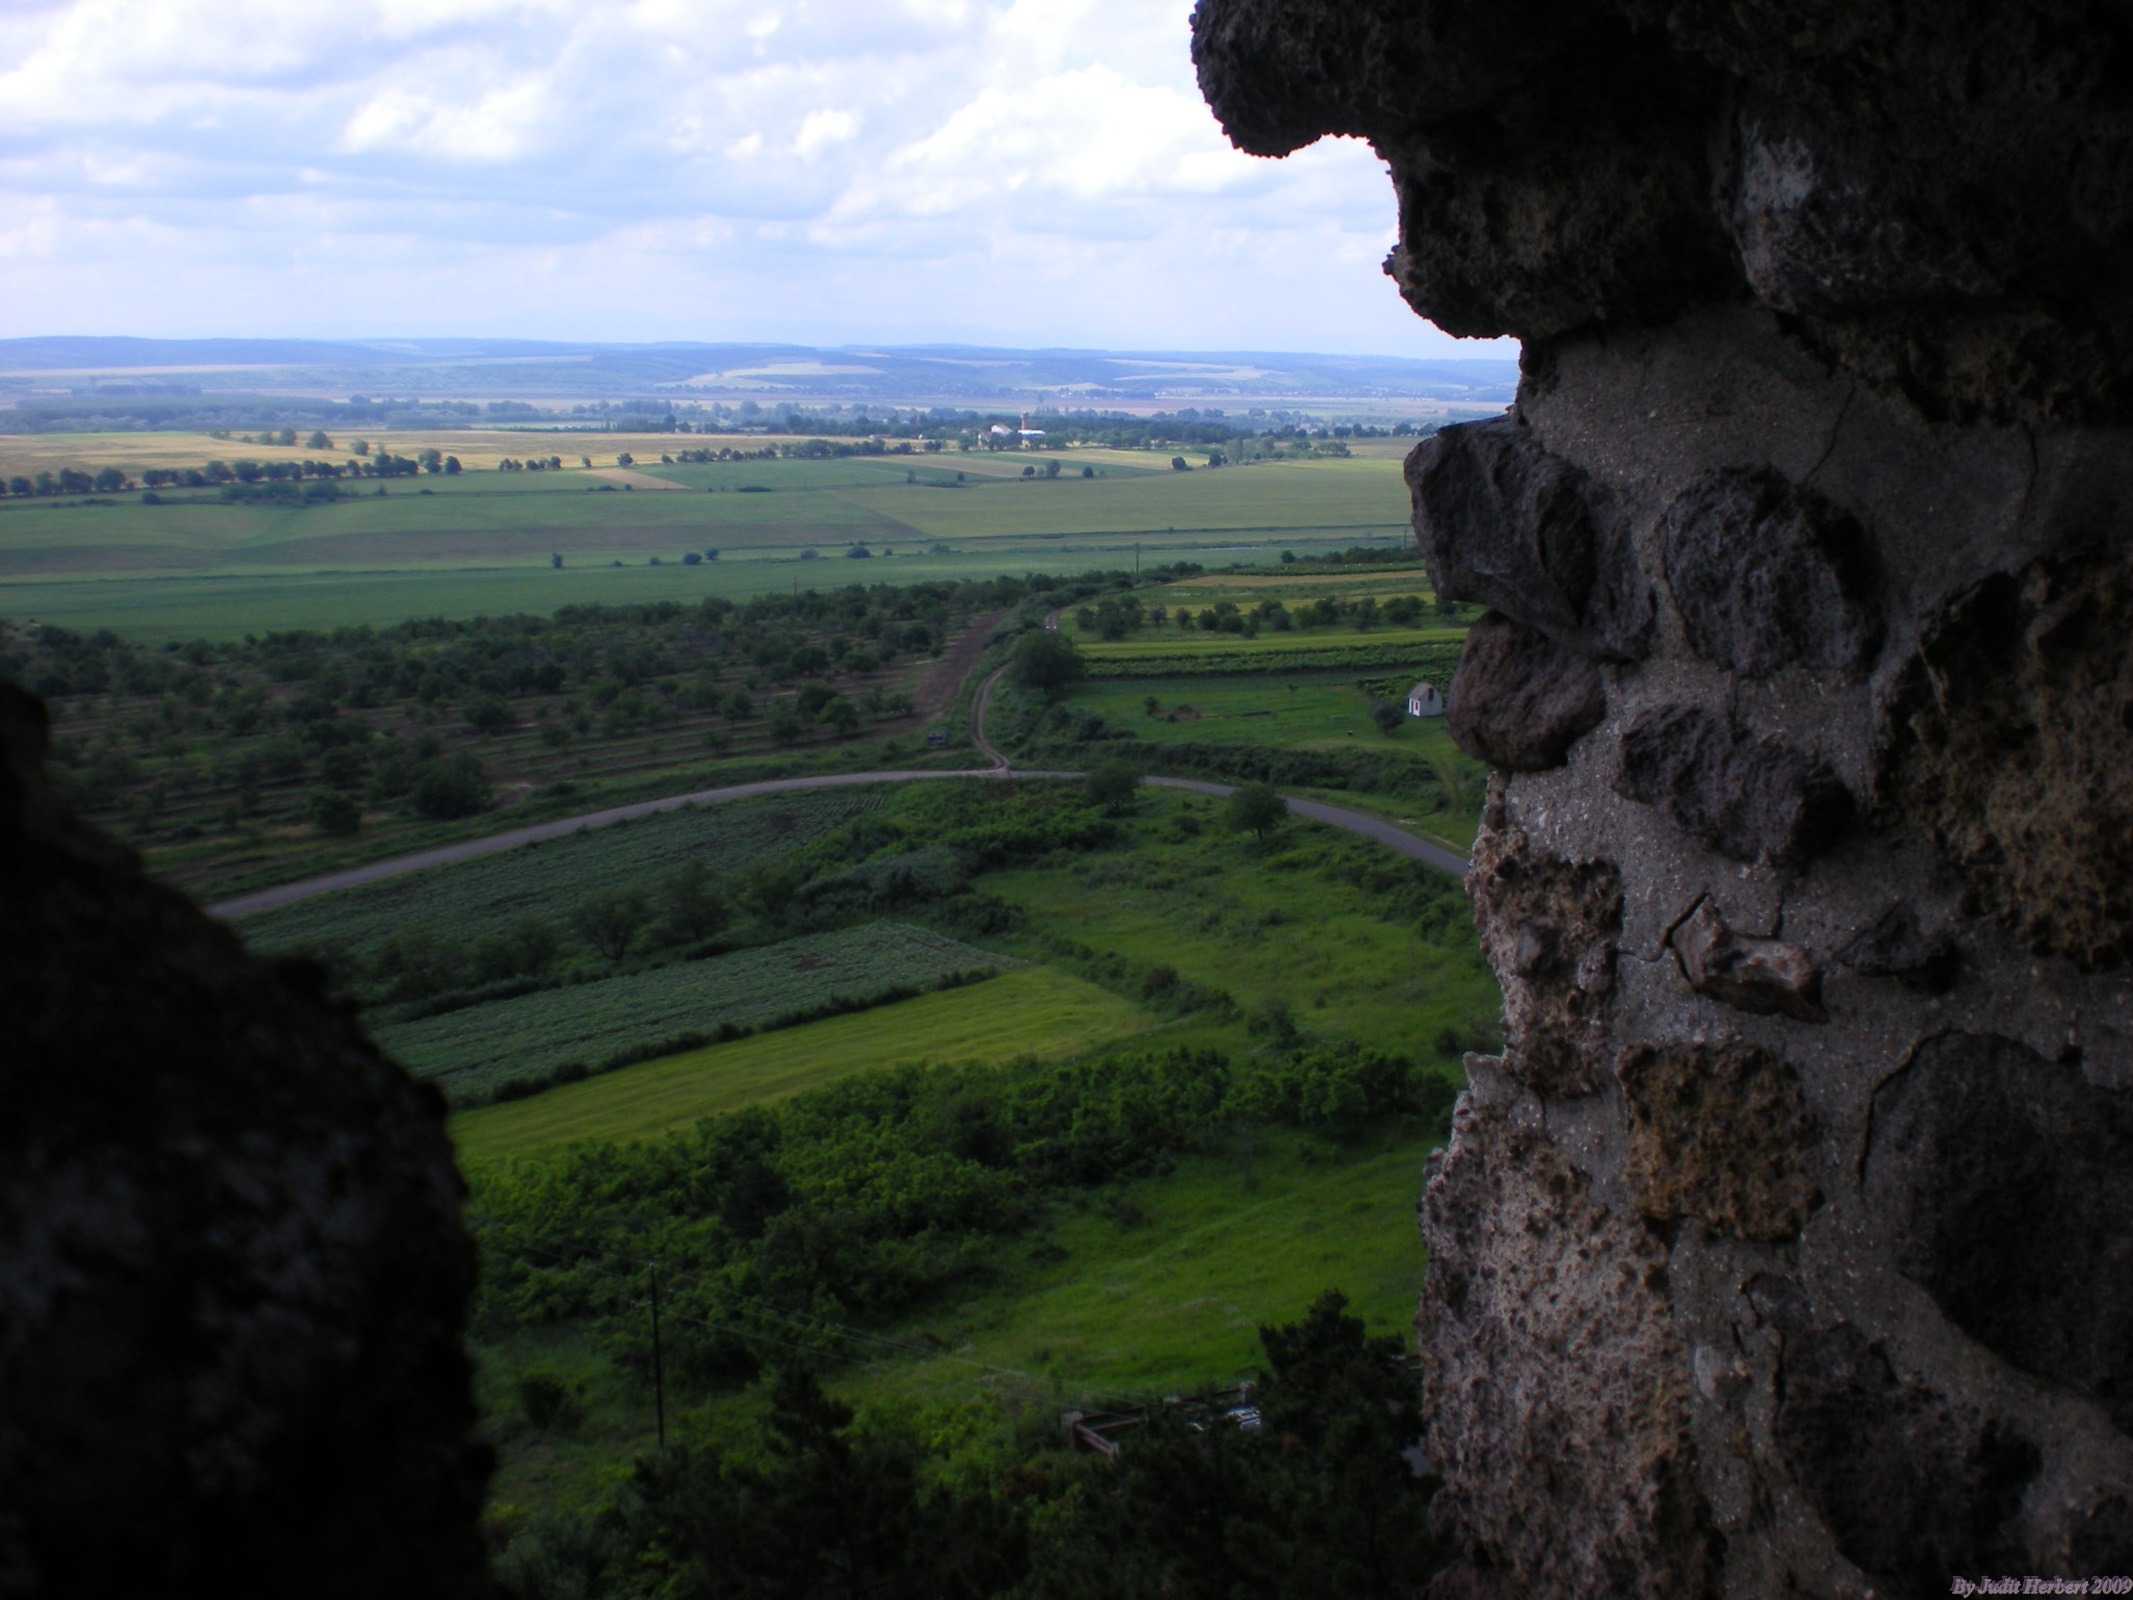
landscape, rock, mountain, hill, valley, cliff, castle, terrain, plain, places of interest, fortress, geology, ruins, plateau, rural area, tourist attractions, medieval castle, aerial photography, boldogk v ralja